Jacques-Noël Sané

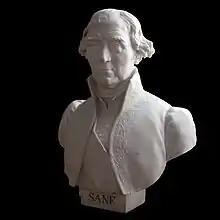
Bust by Louis-Joseph Daumas, on display at the Musée national de la Marine in Paris.

On 18 June 1787, Sané joined the Académie de Marine. In April 1779, he arrived in Saint-Malo for the construction of the , a 12-pounder 38-gun frigate. He furthermore drew the plans of the frigates , , and . In 1789, he was promoted to sub-director of naval constructions.